St. Mary's Episcopal Church (Phoenix)

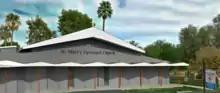
St. Mary's Episcopal Church (Phoenix)

St. Mary's Episcopal Church is an Episcopal parish in Phoenix, Arizona, in the Episcopal Diocese of Arizona. The parish church is located at 39th Avenue and Maryland between the historic Maryvale and Alhambra districts.